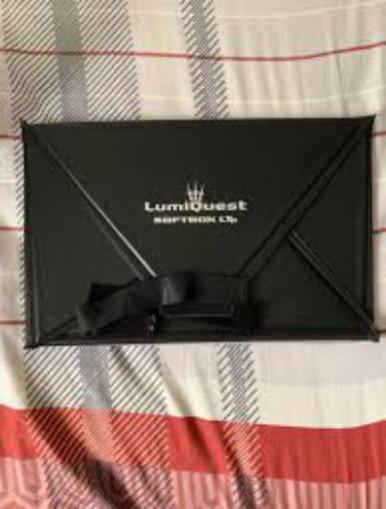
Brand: lumiquest
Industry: Necessities